Inverted-F antenna

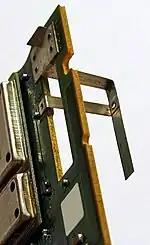
An inverted-F antenna in a DECT (a technology used for cordless phones and similar devices) base station

An inverted-F antenna is a type of antenna used in wireless communication, mainly at UHF and microwave frequencies. It consists of a monopole antenna running parallel to a ground plane and grounded at one end. The antenna is fed from an intermediate point a distance from the grounded end. The design has two advantages over a simple monopole: the antenna is shorter and more compact, allowing it to be contained within the case of the mobile device, and it can be impedance matched to the feed circuit by the designer, allowing it to radiate power efficiently, without the need for extraneous matching components.